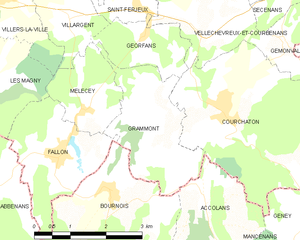
Carte des communes françaises